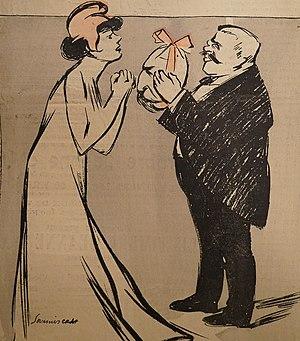
issu du journal l'étrille dans la bibliothèque de Reims.
Alexandre Millerand, né le 10 février 1859 à Paris et mort le 6 avril 1943 à Versailles, est un homme d'État français. Il est président du Conseil du 20 janvier au 23 septembre 1920, puis président de la République du 23 septembre 1920 au 11 juin 1924.